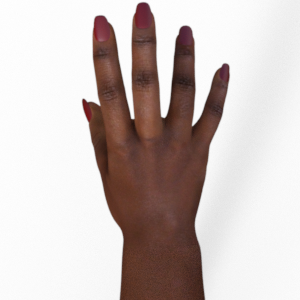
Label: paper